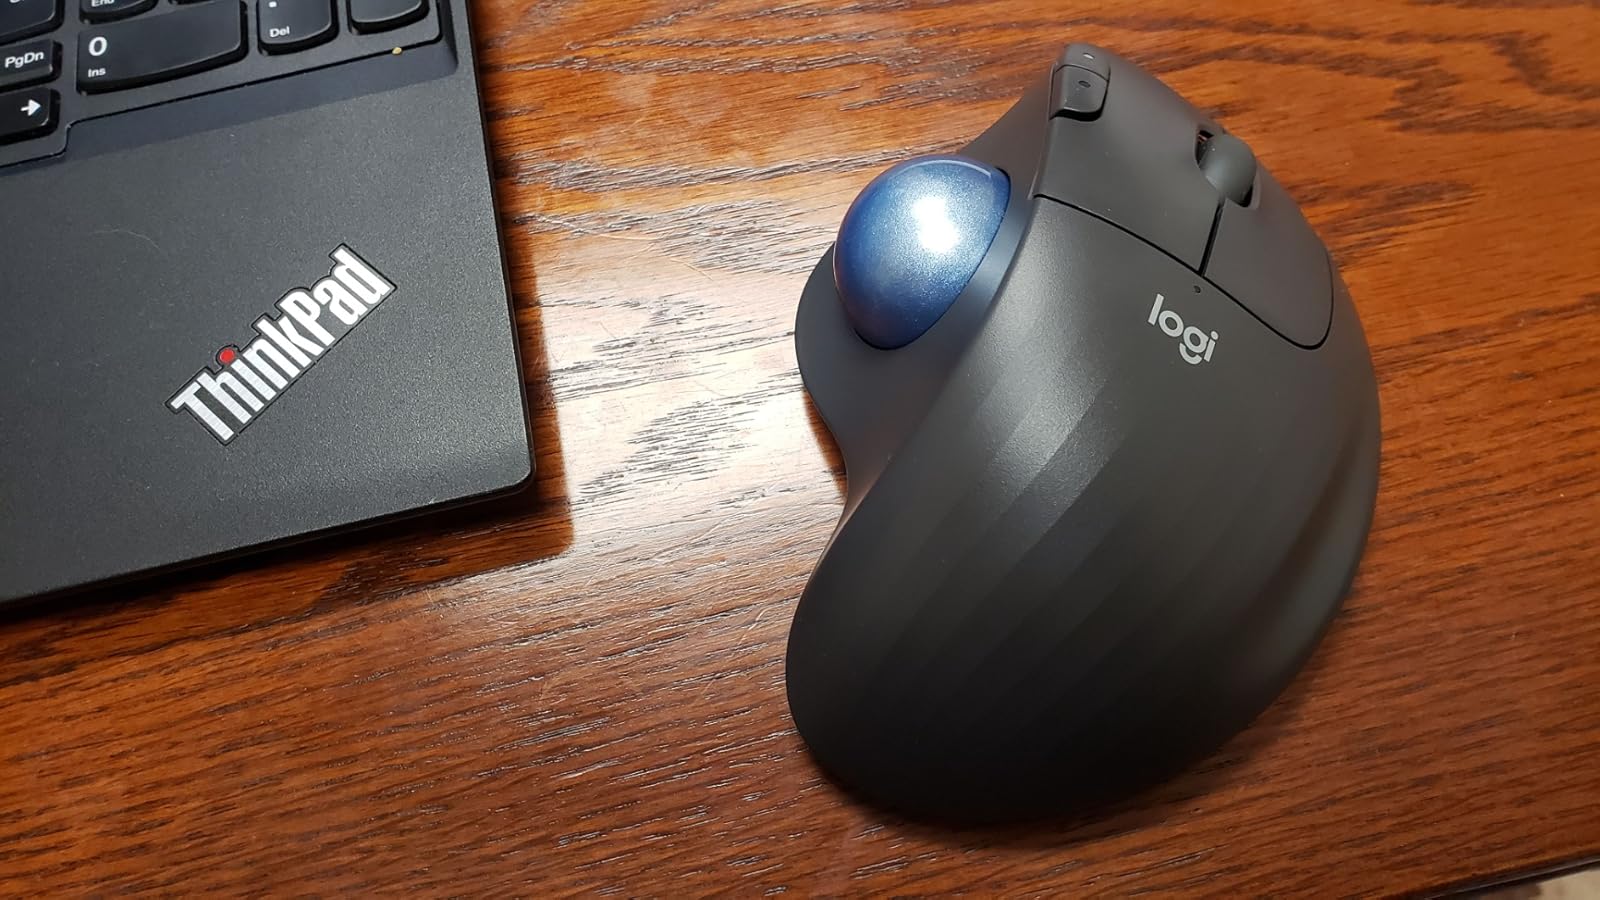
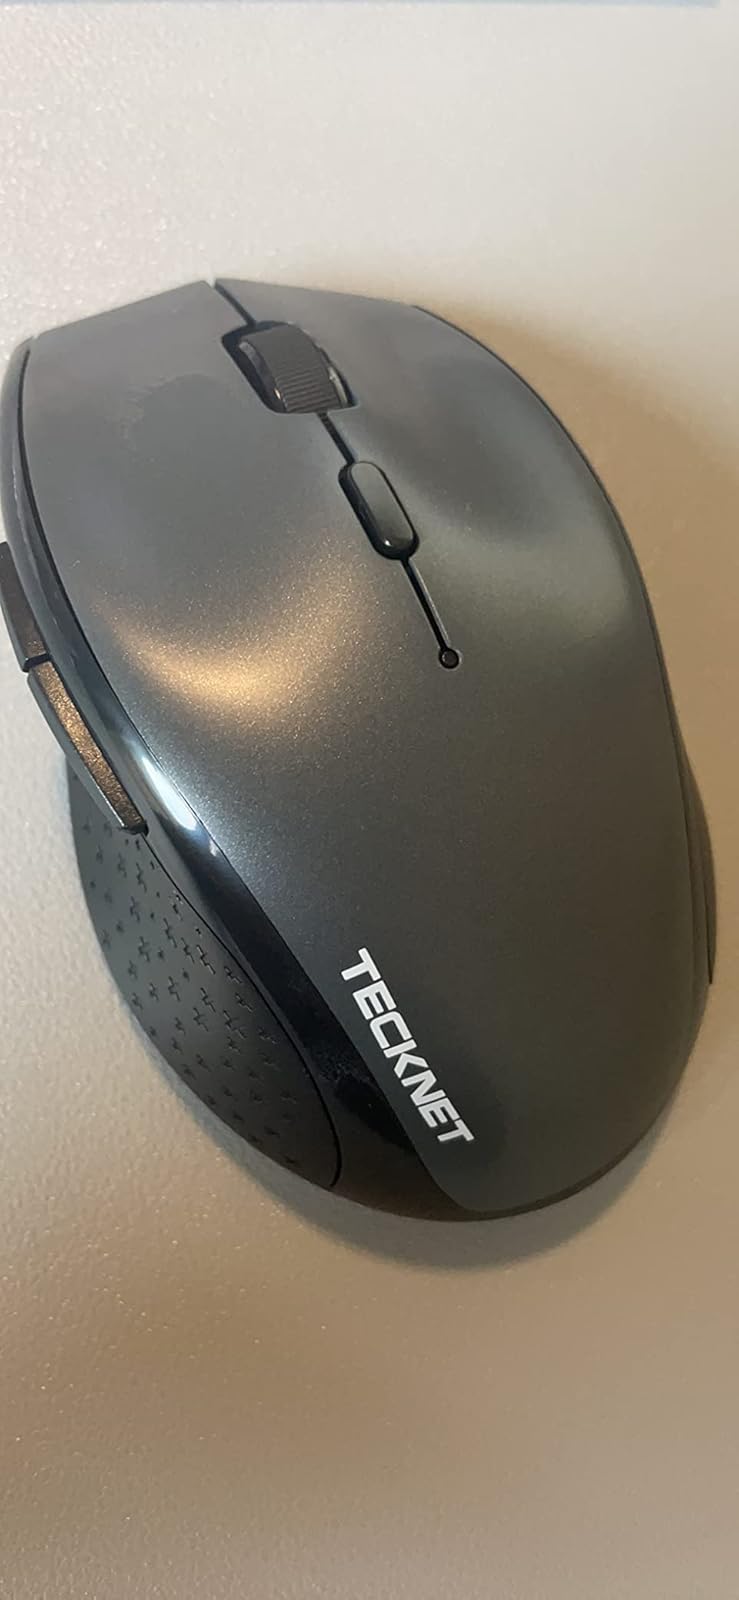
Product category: mouse
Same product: no